General Motors companion make program

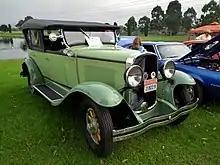
1930 Marquette, a brand as an alternative to Buick

Oldsmobile introduced the Viking in March 1929 for the 1929 model year. The Viking served as the upscale counterpart of Oldsmobile's F-29 model, which had a six-cylinder inline engine. The Viking, by contrast, had a monoblock V8 engine. Its logo, a stylized "V", stood for both "Viking" and "V8". It resembled the LaSalle in appearance, had a wheelbase, and was available as a convertible, a close-coupled sedan, or standard sedan. It was initially priced at $1,595, but by the end of 1929 had become worth $1,695. During his 1930 visit to the United States to attempt a land speed record in the "Silver Bullet", British racer Kaye Don used a Viking for casual driving and to test the terrain of his record attempt. A retrospective noted it as a "fine car" that "doubtless...would have survived" but for the Great Depression.